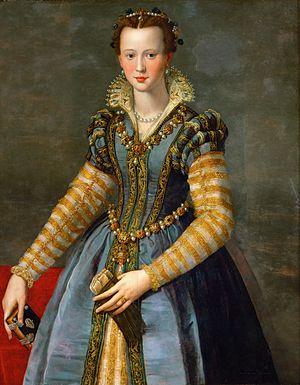
Louis Camille Bainville, né le 24 décembre 1832 à Joinville-le-Pont et mort le 3 novembre 1909 à Fontenay-sous-Bois, est un écrivain et orientaliste français.